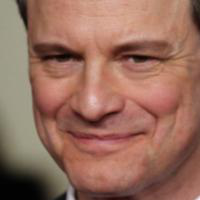
Age group: age 41-55